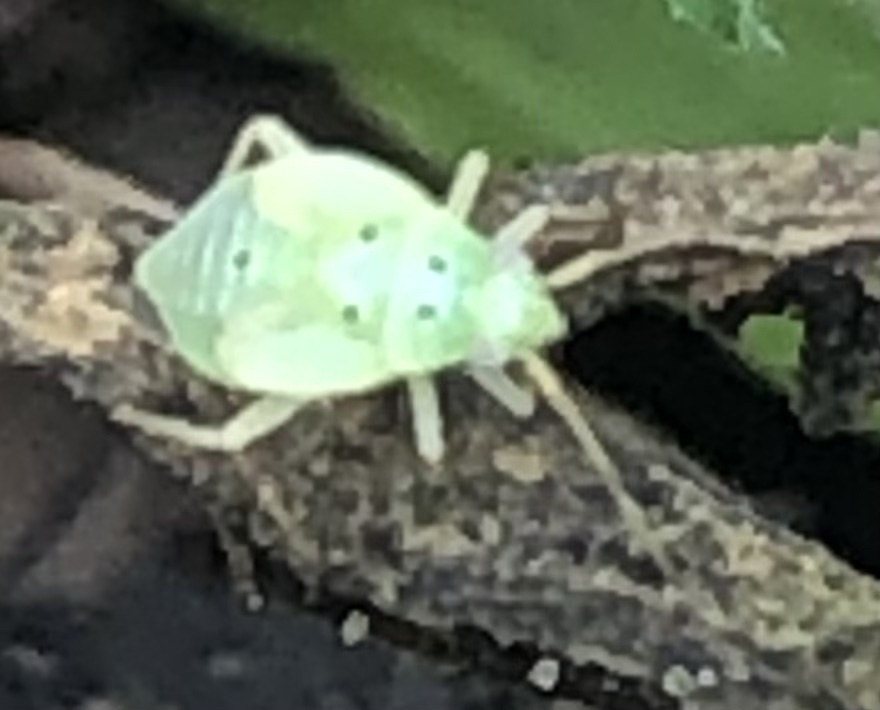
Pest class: lygus_bug